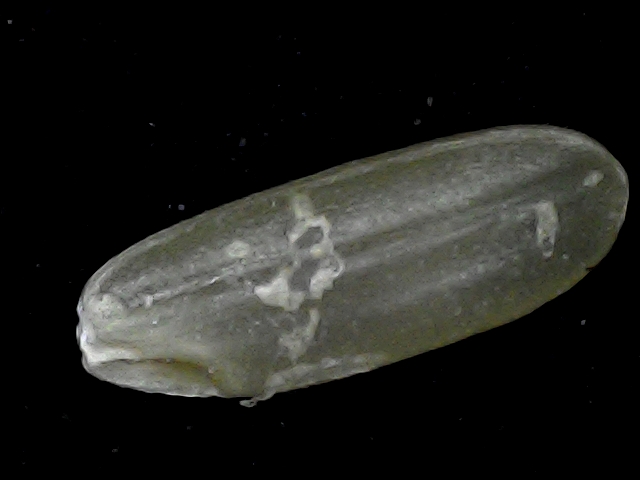
Rice variety: BR23